Leon Crane

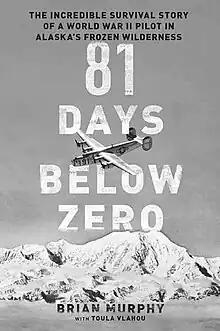
Book cover of 81 Days Below Zero

A book about Leon Crane's survival story was written by "Washington Post" journalist Brian Murphy and his wife, Toula Vlahou, called "81 Days Below Zero: The Incredible Survival Story of a World War II Pilot in Alaska’s Frozen Wilderness". First published June 2, 2015, the book depicts Crane's experiences during his time in the Arctic, based on firsthand accounts from a radio interview with Crane, as well as military records. Although the overall structure of the book was based on these sources, Murphy had to fill in missing gaps using dialogue and passages that are "extrapolations from [Crane's] own words as well as insights into his personality from his family and acquaintances." The book was published by Da Capo Press..His experiences are also documented by John McPhee in his 1976 book "Coming into the Country"